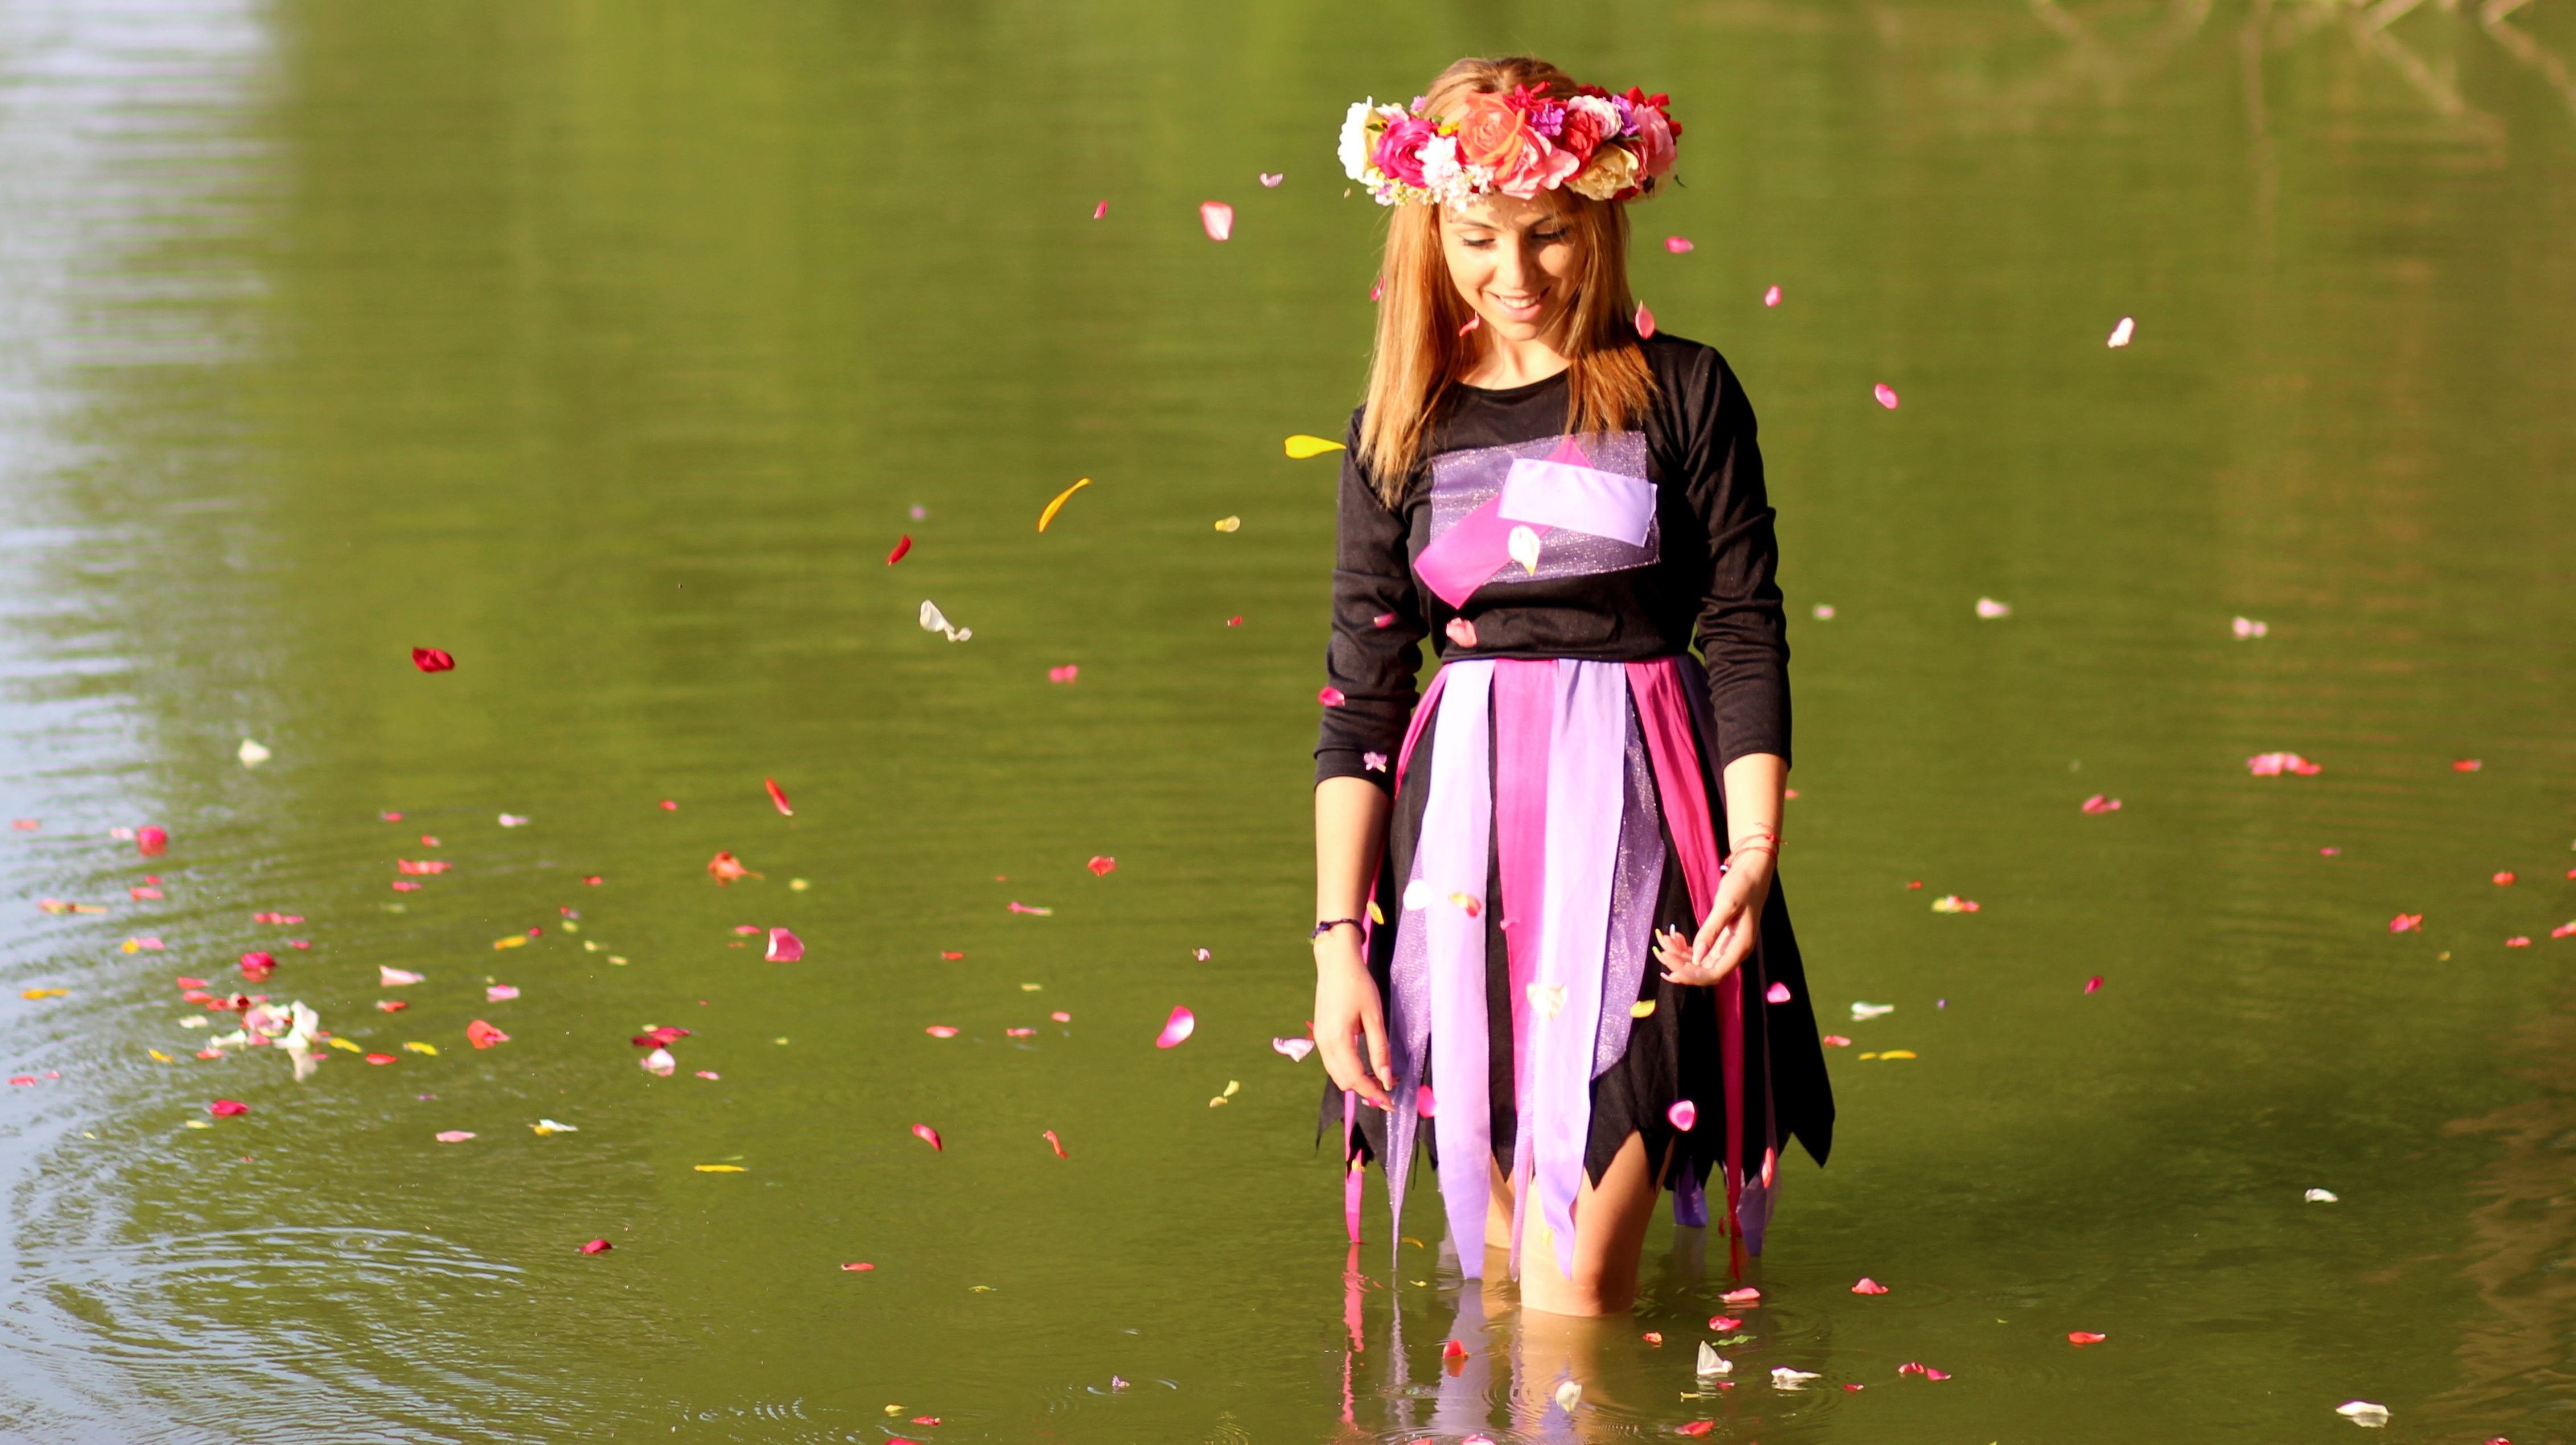
water, nature, girl, reflection, color, clothing, blonde, wreath, petals, joy, costume, anime